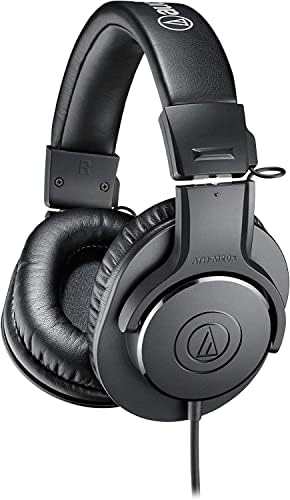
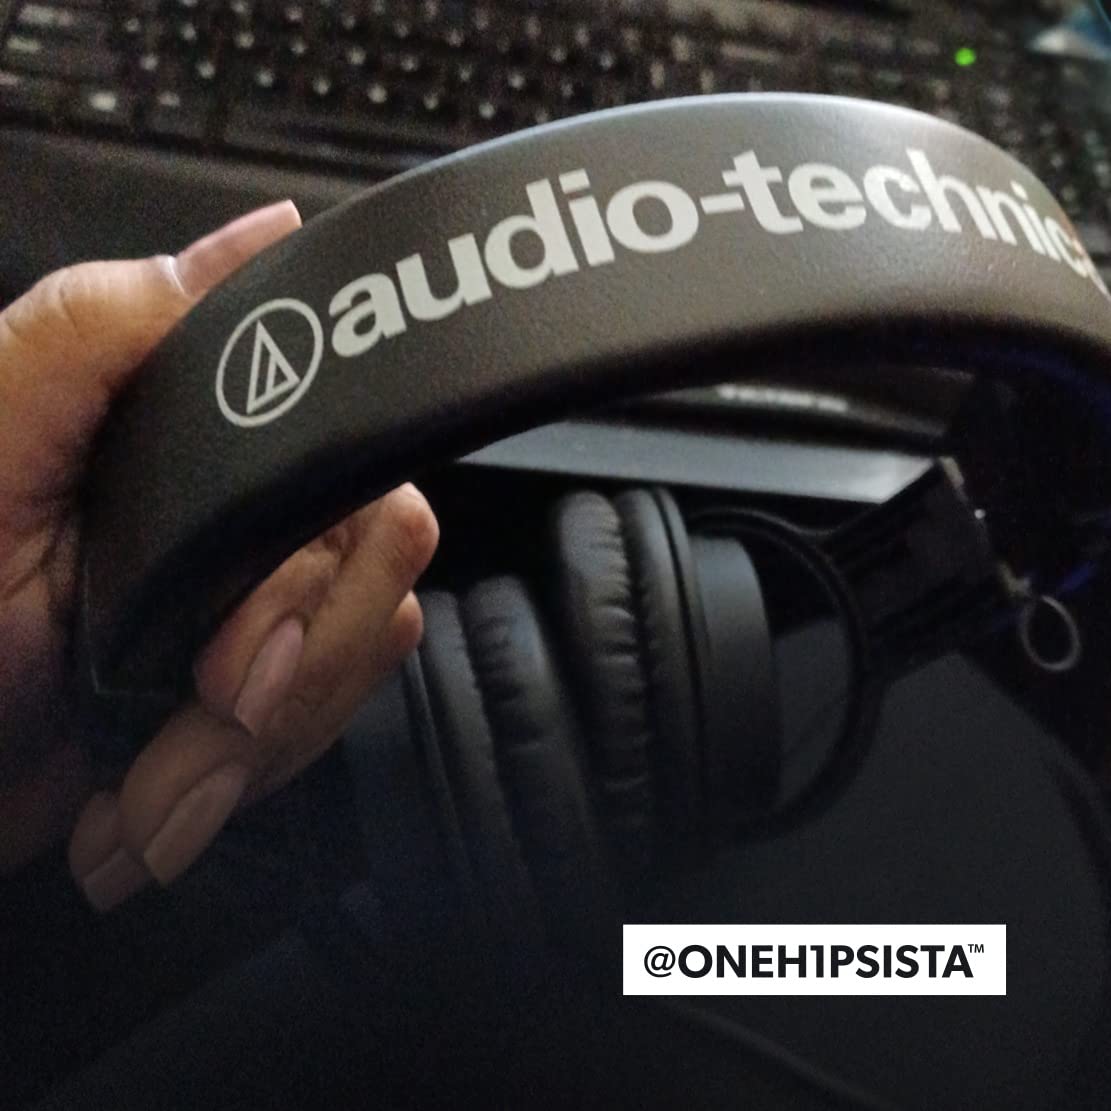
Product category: headphones
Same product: yes